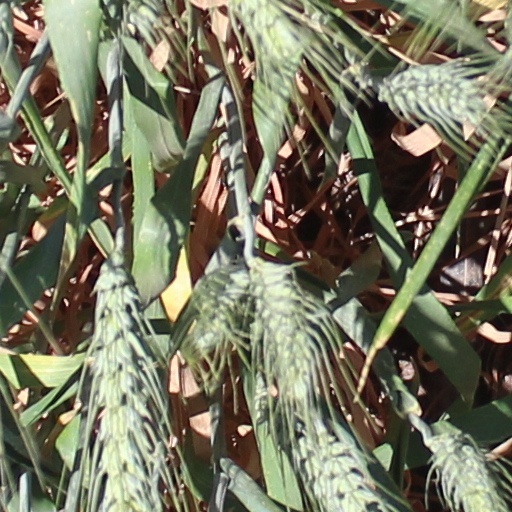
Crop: wheat